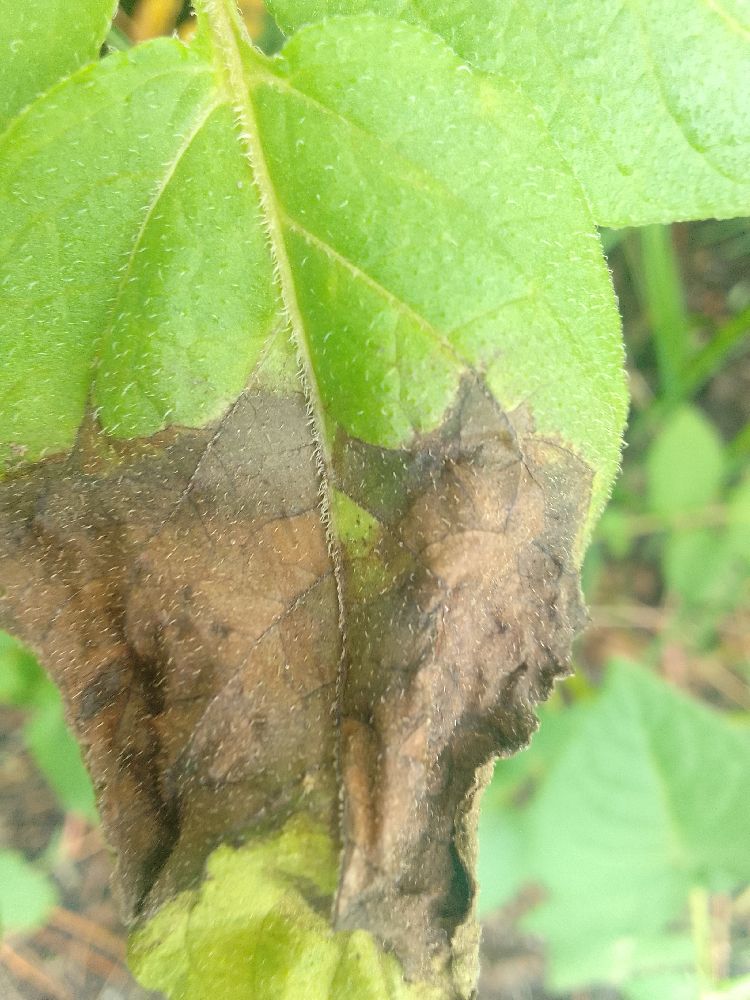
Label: Late blight